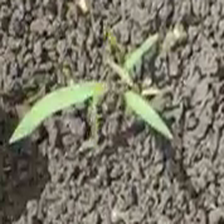
Weed species: Digitaria_SP_(Digitaria Sanguinalis )